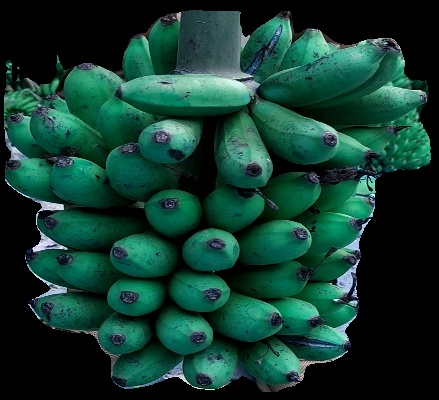
Variety: rasbale
Grade: grade3